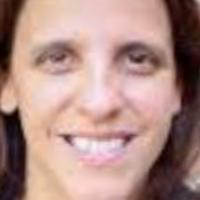
Age group: age 31-40